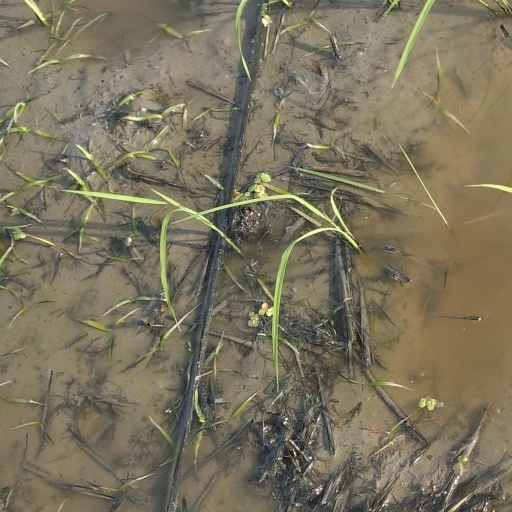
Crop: rice